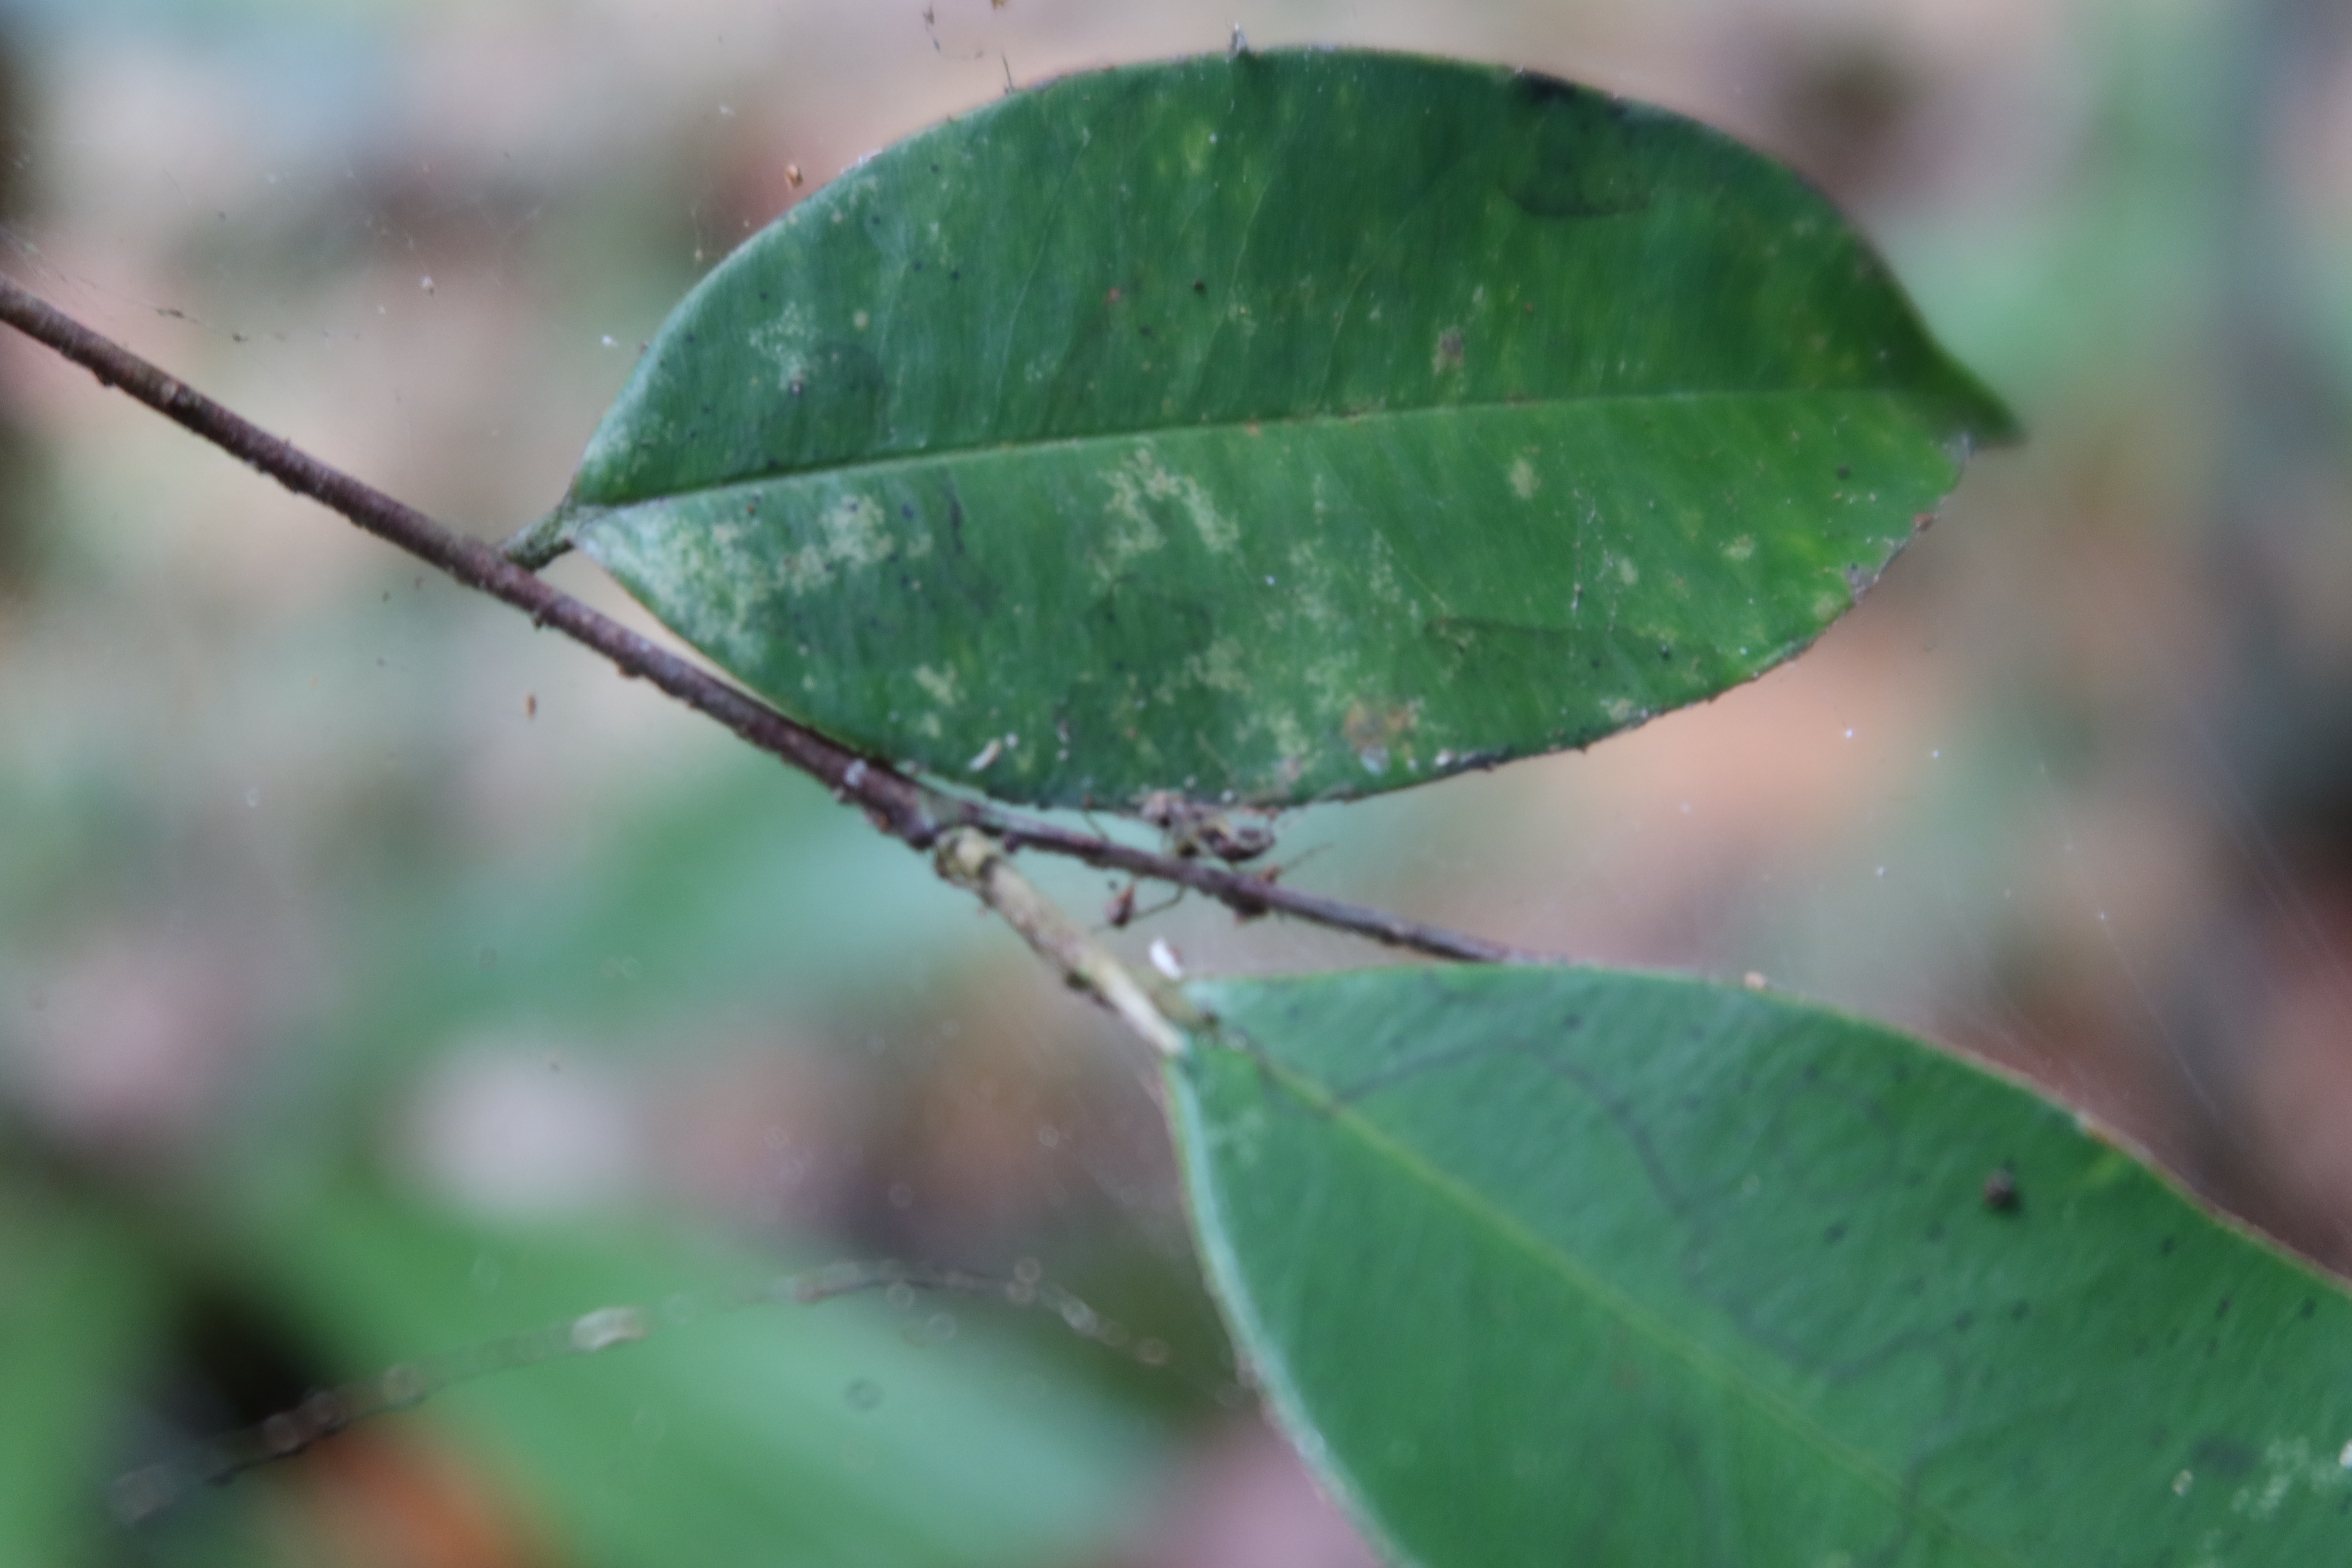
Label: Spiders